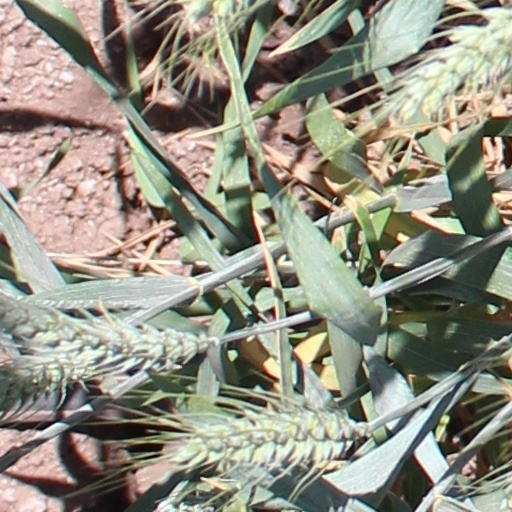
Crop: wheat